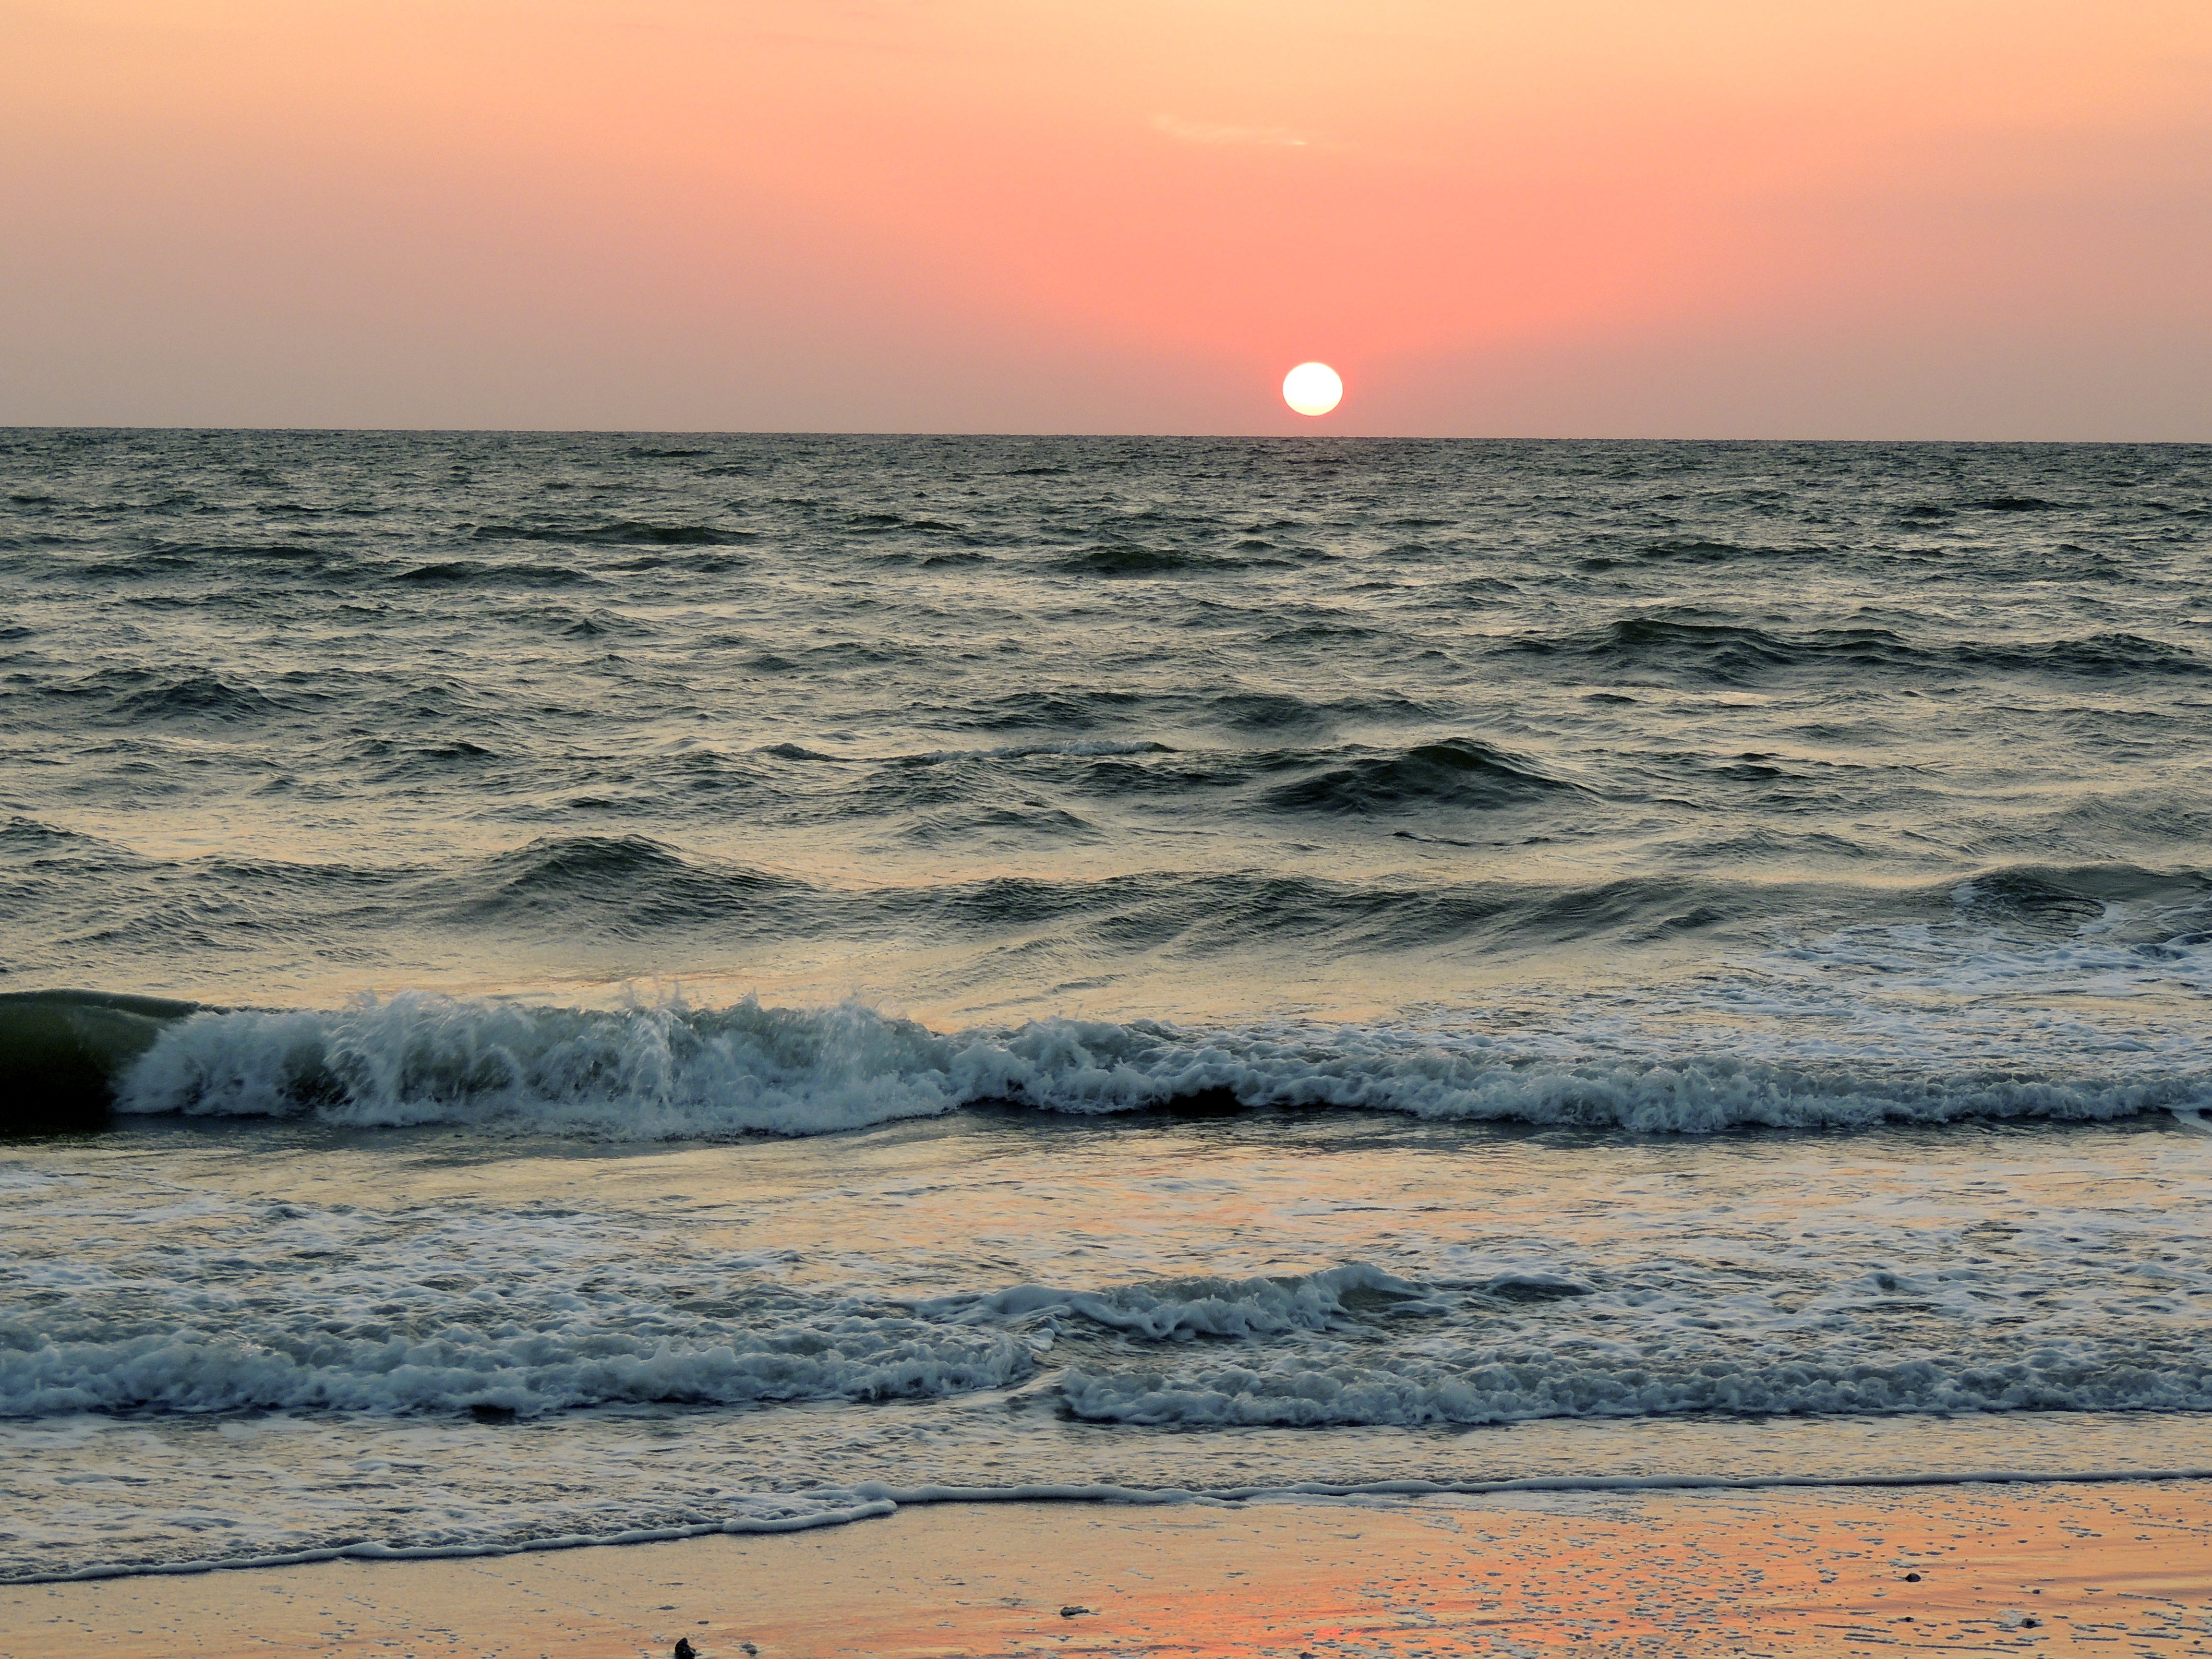
beach, sea, coast, nature, sand, ocean, horizon, sky, sun, sunrise, sunset, sunlight, morning, shore, wave, dawn, dusk, romantic, colorful, pink, body of water, waves, background, beautiful, wind wave